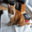
Label: cat